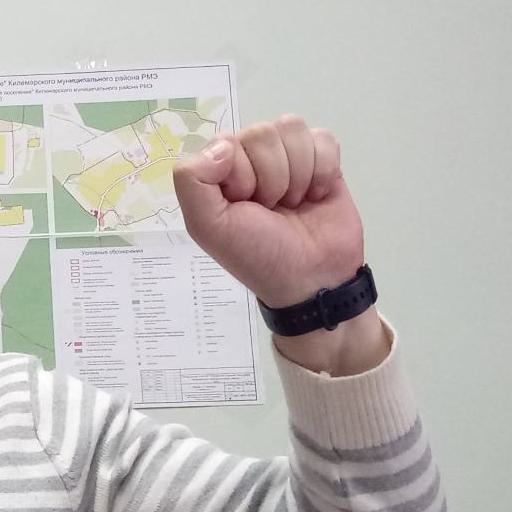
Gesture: fist